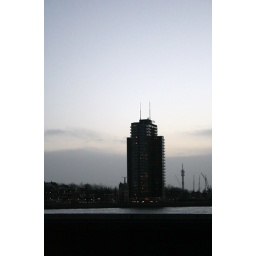
A lonely building watching over the river